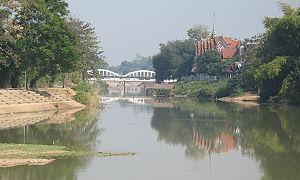
La Wang est une rivière du nord de la Thaïlande.